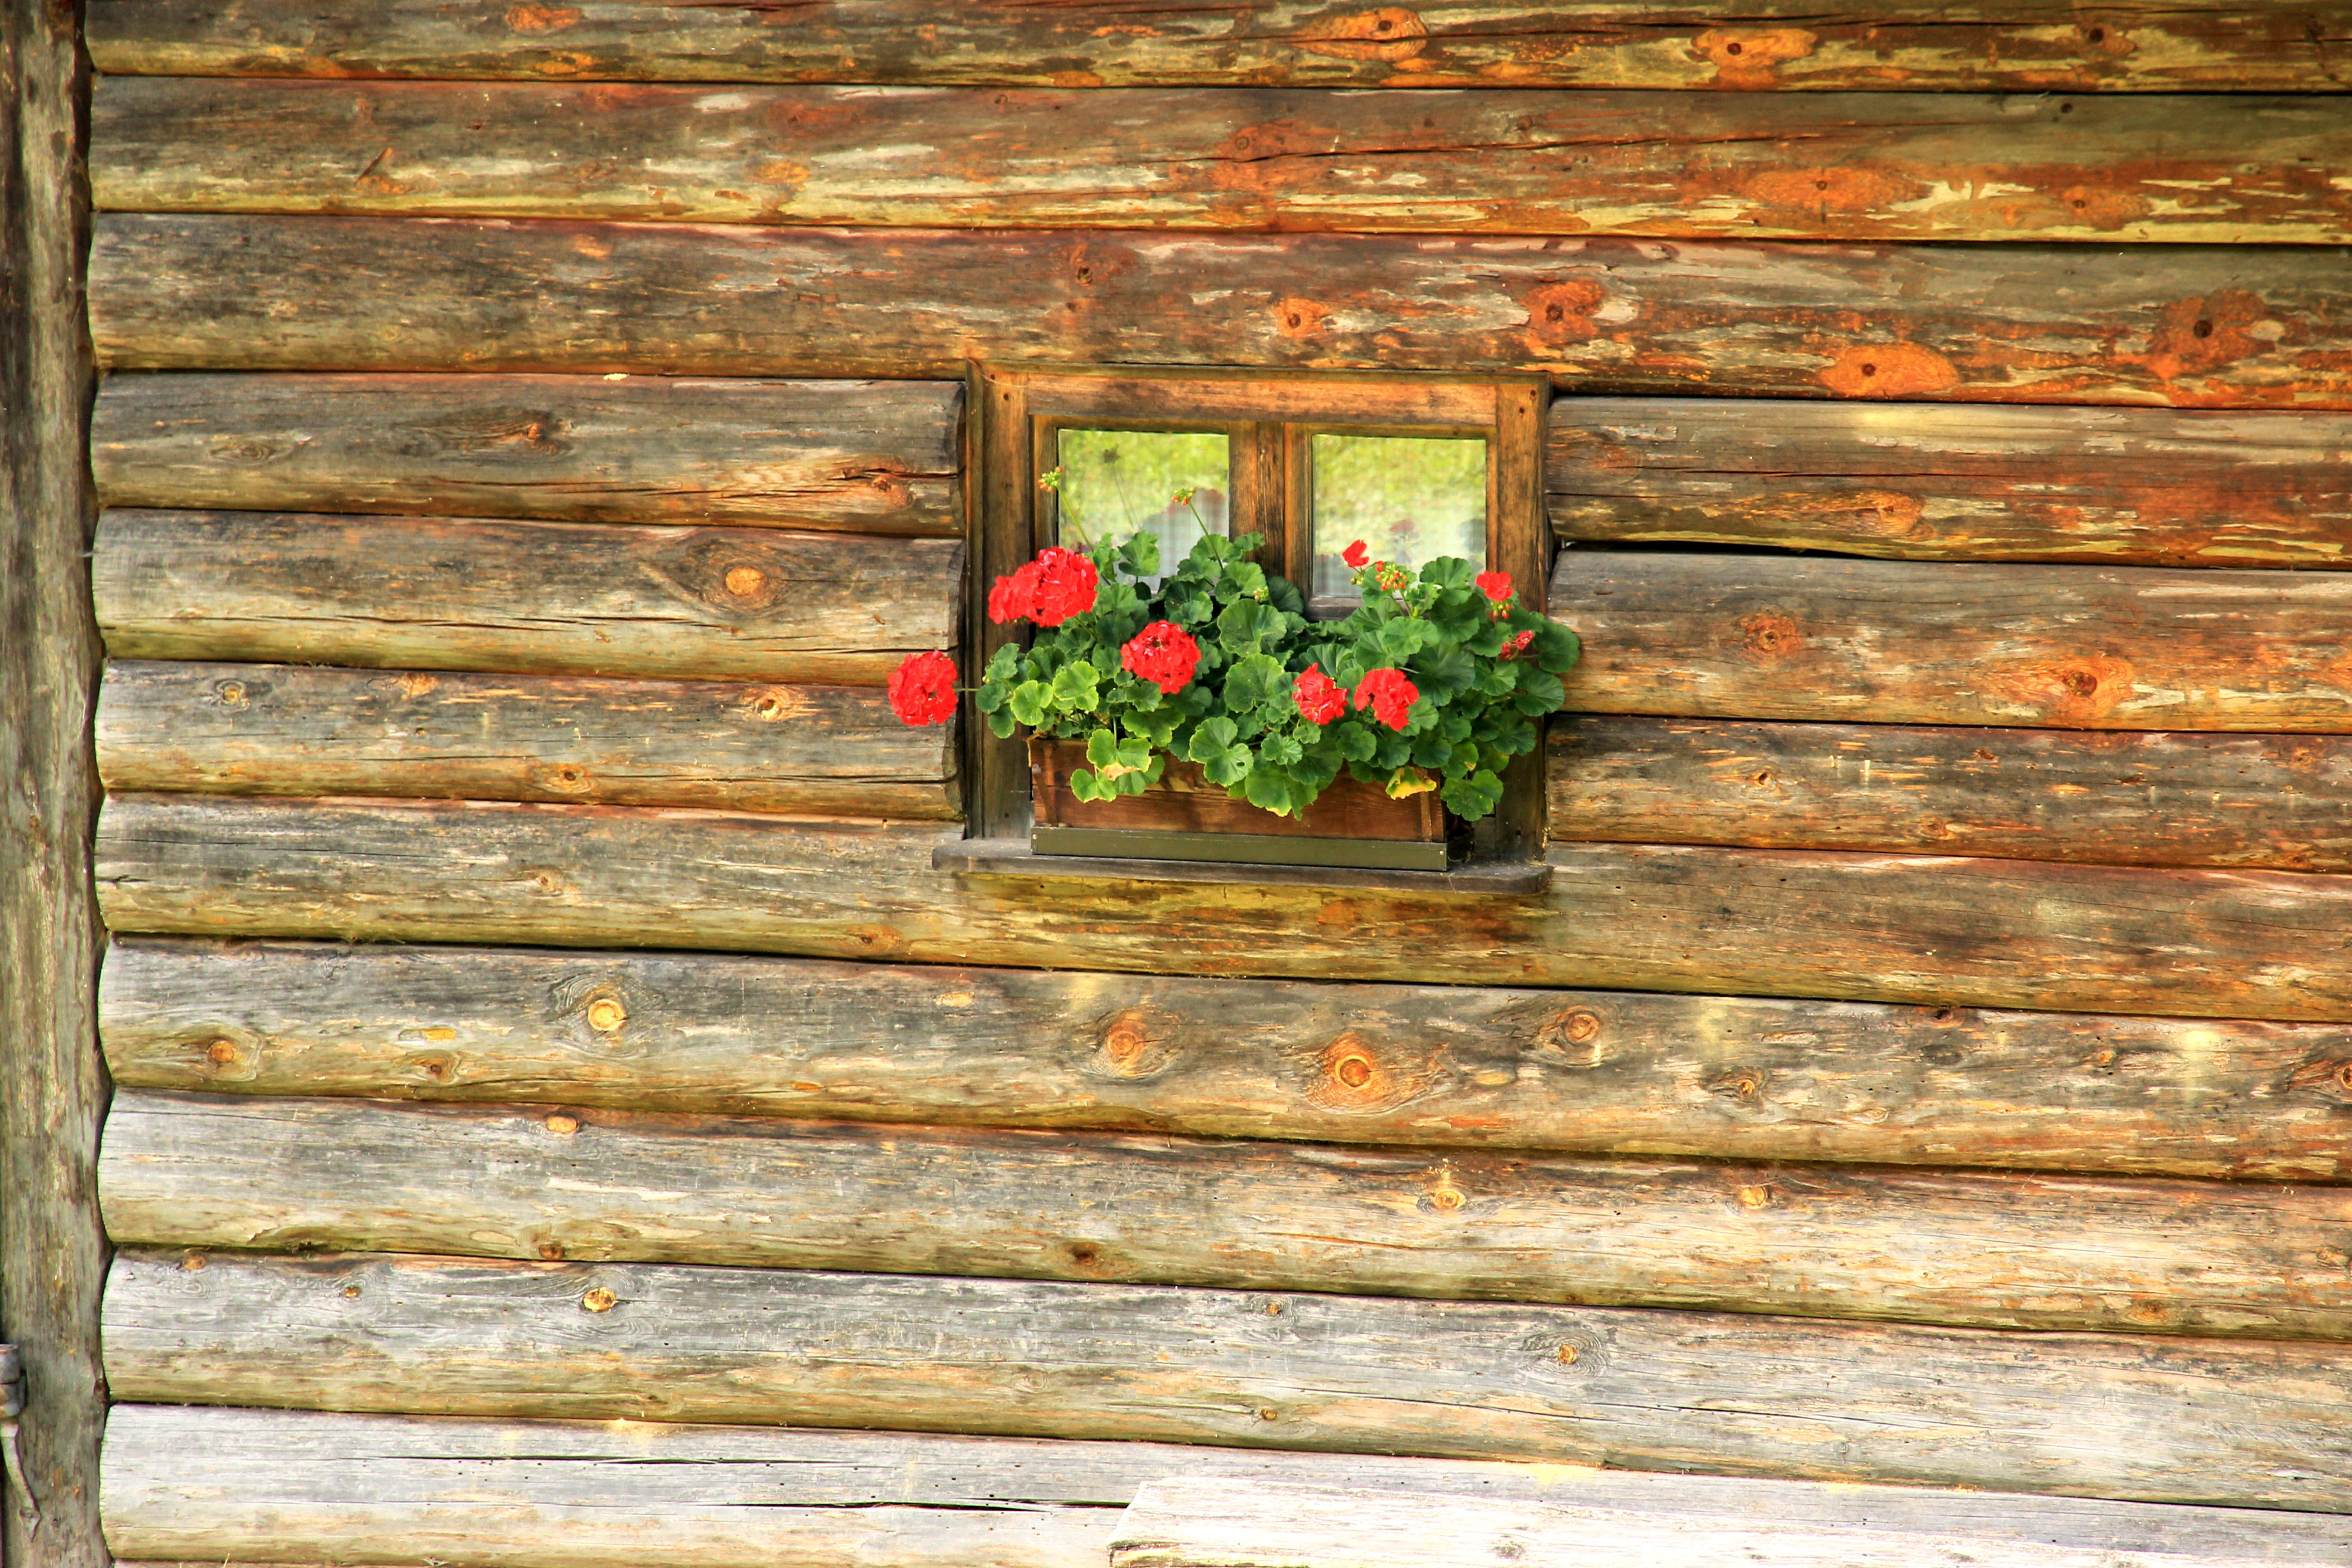
wood, floor, window, barn, wall, rustic, vacation, hut, stone wall, lumber, hardwood, log cabin, flower box, flooring, wood flooring, window covering, wood stain